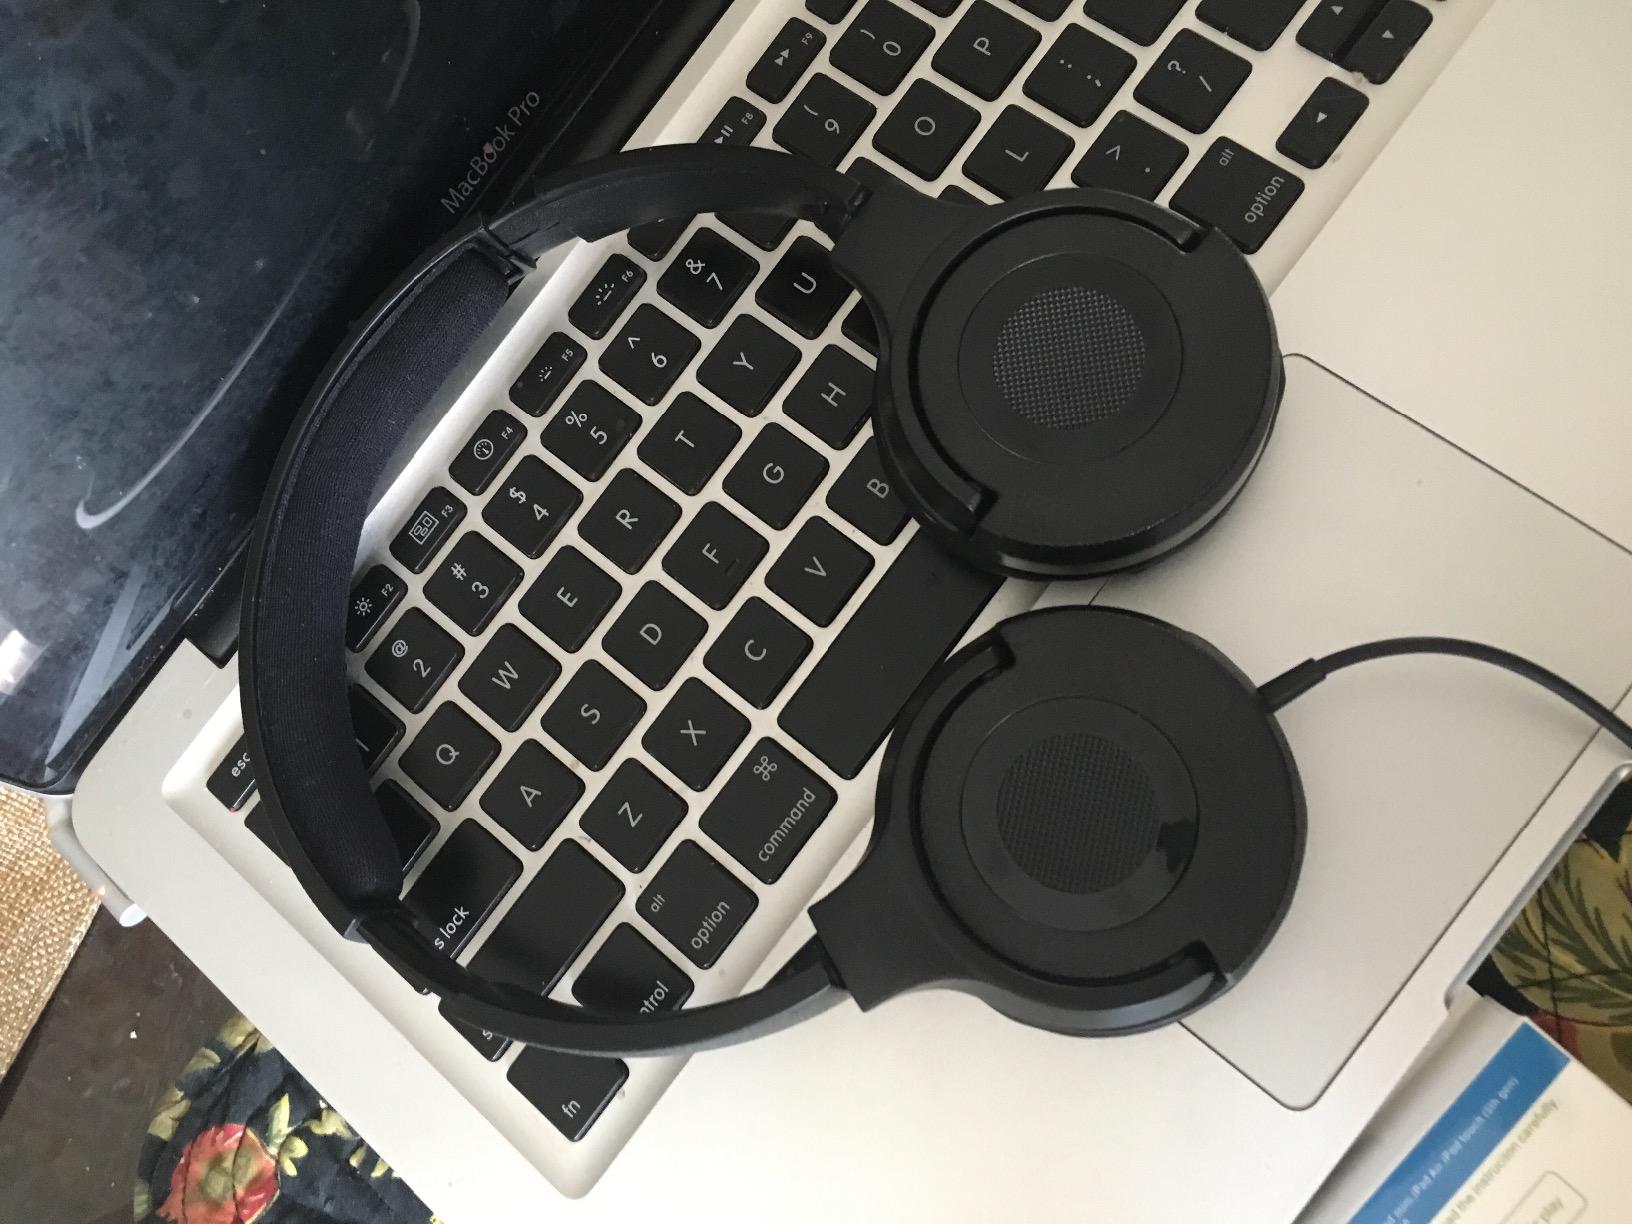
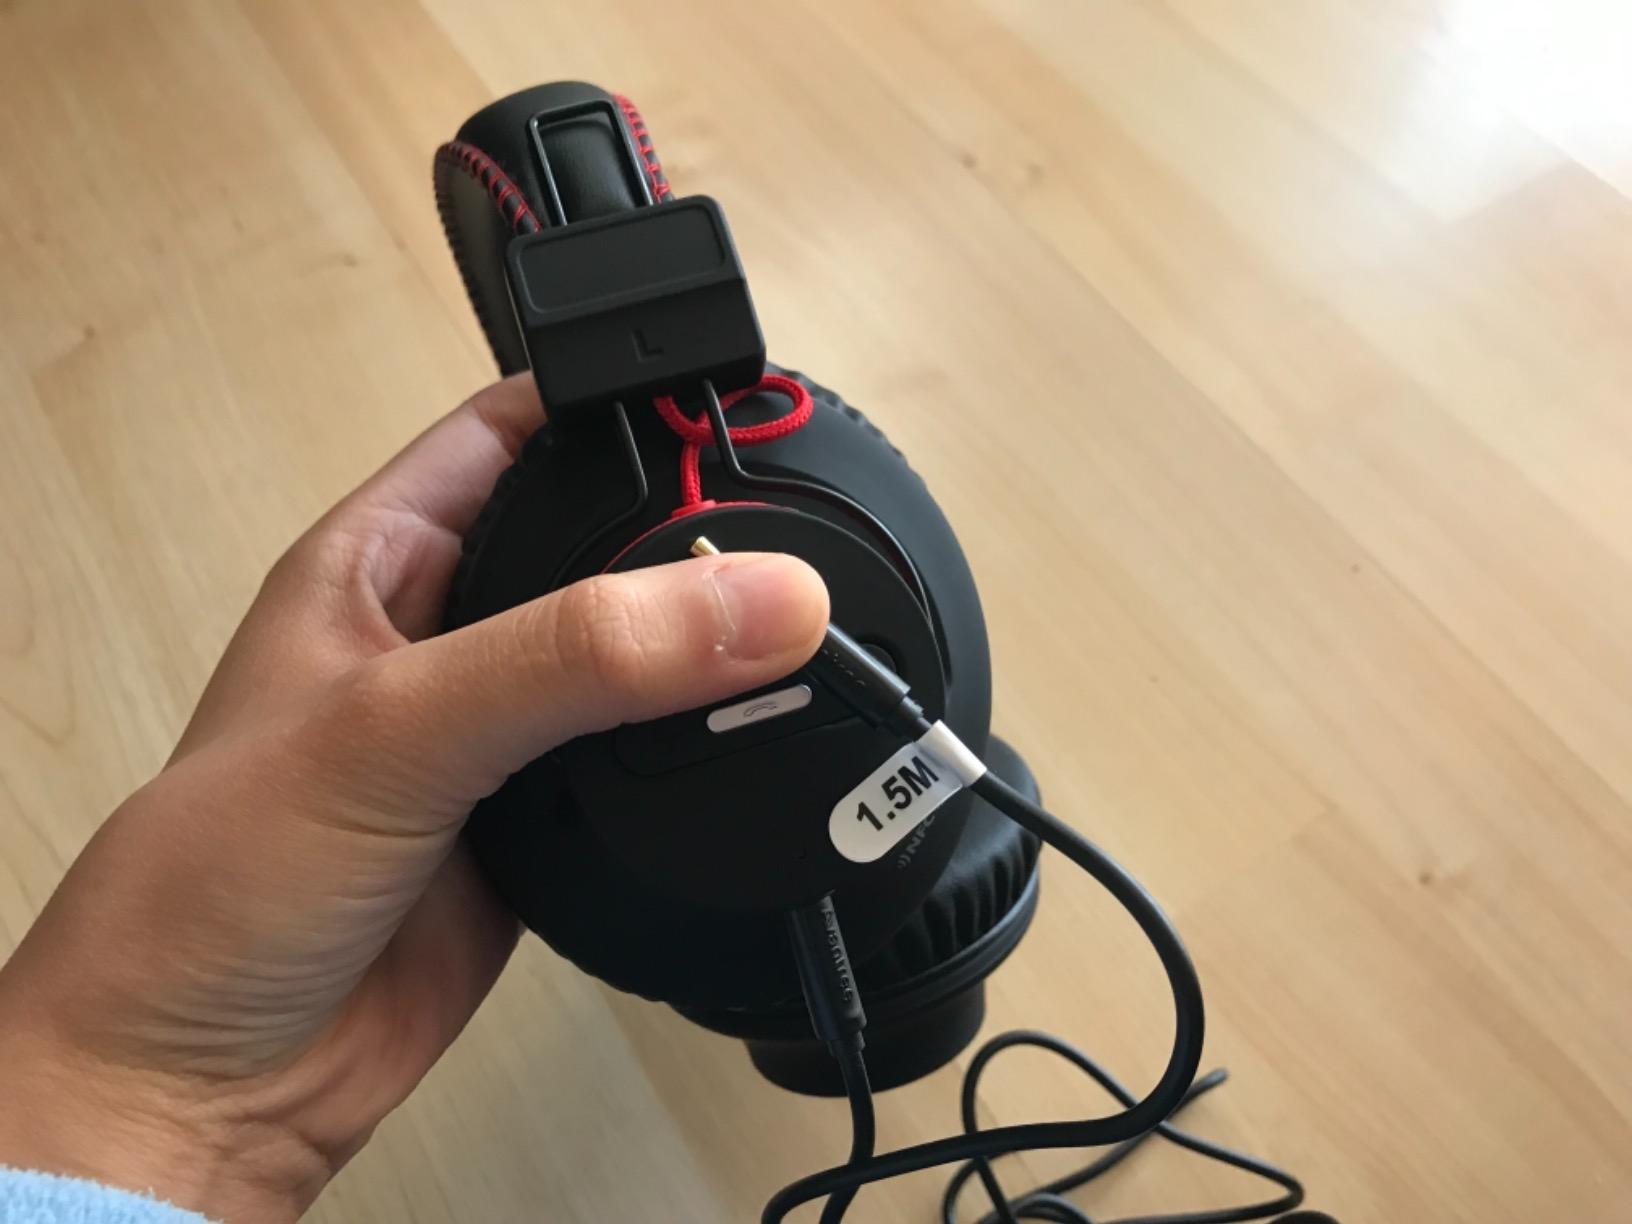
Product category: headphones
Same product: no